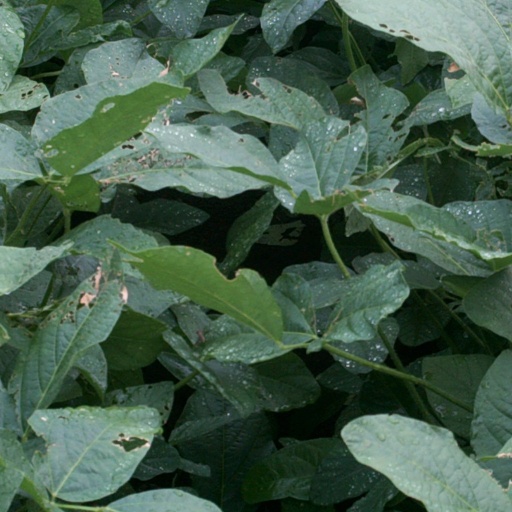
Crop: soybean